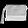
Label: Bag